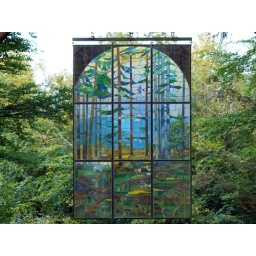
Stained glass window in Forest